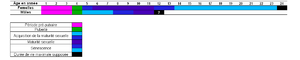
Figure qui représente l'activité reproductrice chez les otaries subantarctique mâles et femelles (Arctocephalus tropicalis) en fonction de l'âge. L'âge maximal constaté chez les deux sexes est également indiquée. Cette figure est inspirée des articles suivant
L'otarie à fourrure subantarctique, ou otarie d'Amsterdam est un mammifère marin. Ses colonies de reproduction se trouvent dans les îles des océans Indien et Atlantique sud, au nord de la convergence antarctique. On peut estimer la population mondiale à 390 000 individus.